Air Stord

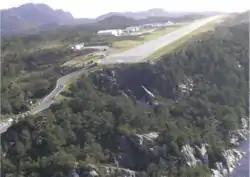
Stord Airport, Sørstokken

The airline increased from two to four daily round trips Monday through Friday from August, and introduced a fifth daily service on Tuesdays, Thursdays and Friday from October. The following spring the airline established its second route, from Stord to Stavanger Airport, Sola. The same year it bid for offering air ambulance services for the National Air Ambulance Service using Super King Airs, but the bid was unsuccessful. By 1992, Jon Furdal had bought all the shares in the airline. However, he chose to sell ninety percent of the company to Gregor Nysæter at the end of the year.